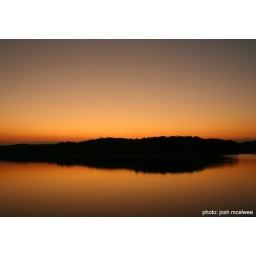
Taken from a bridge next to the highway at Codorus State Park in Hanover, Pennsylvania.